Parque de los Mártires

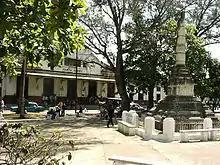
Santa Clara's Railway Station in 1999, across Martyrs Park

Parque de los Mártires (Martyrs Park) is a park in Santa Clara, Cuba. It is a few blocks from Parque del Carmen in front of Santa Clara railway station.